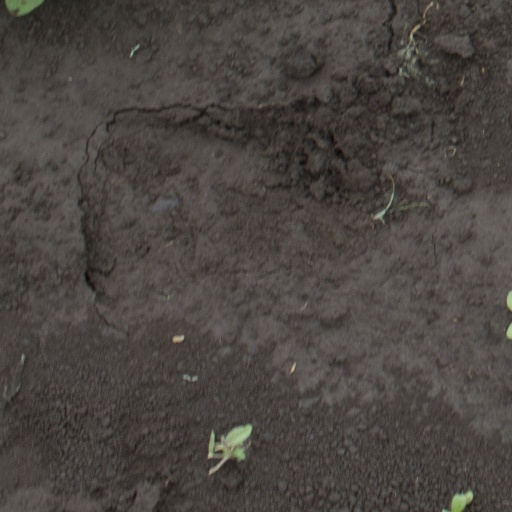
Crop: soybean